Markus Andersson

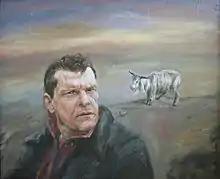
"Svenska syndabockar" (2010)

Among other things, portraits of Christer Pettersson, Daniel Wretström, Pim Fortuyn,